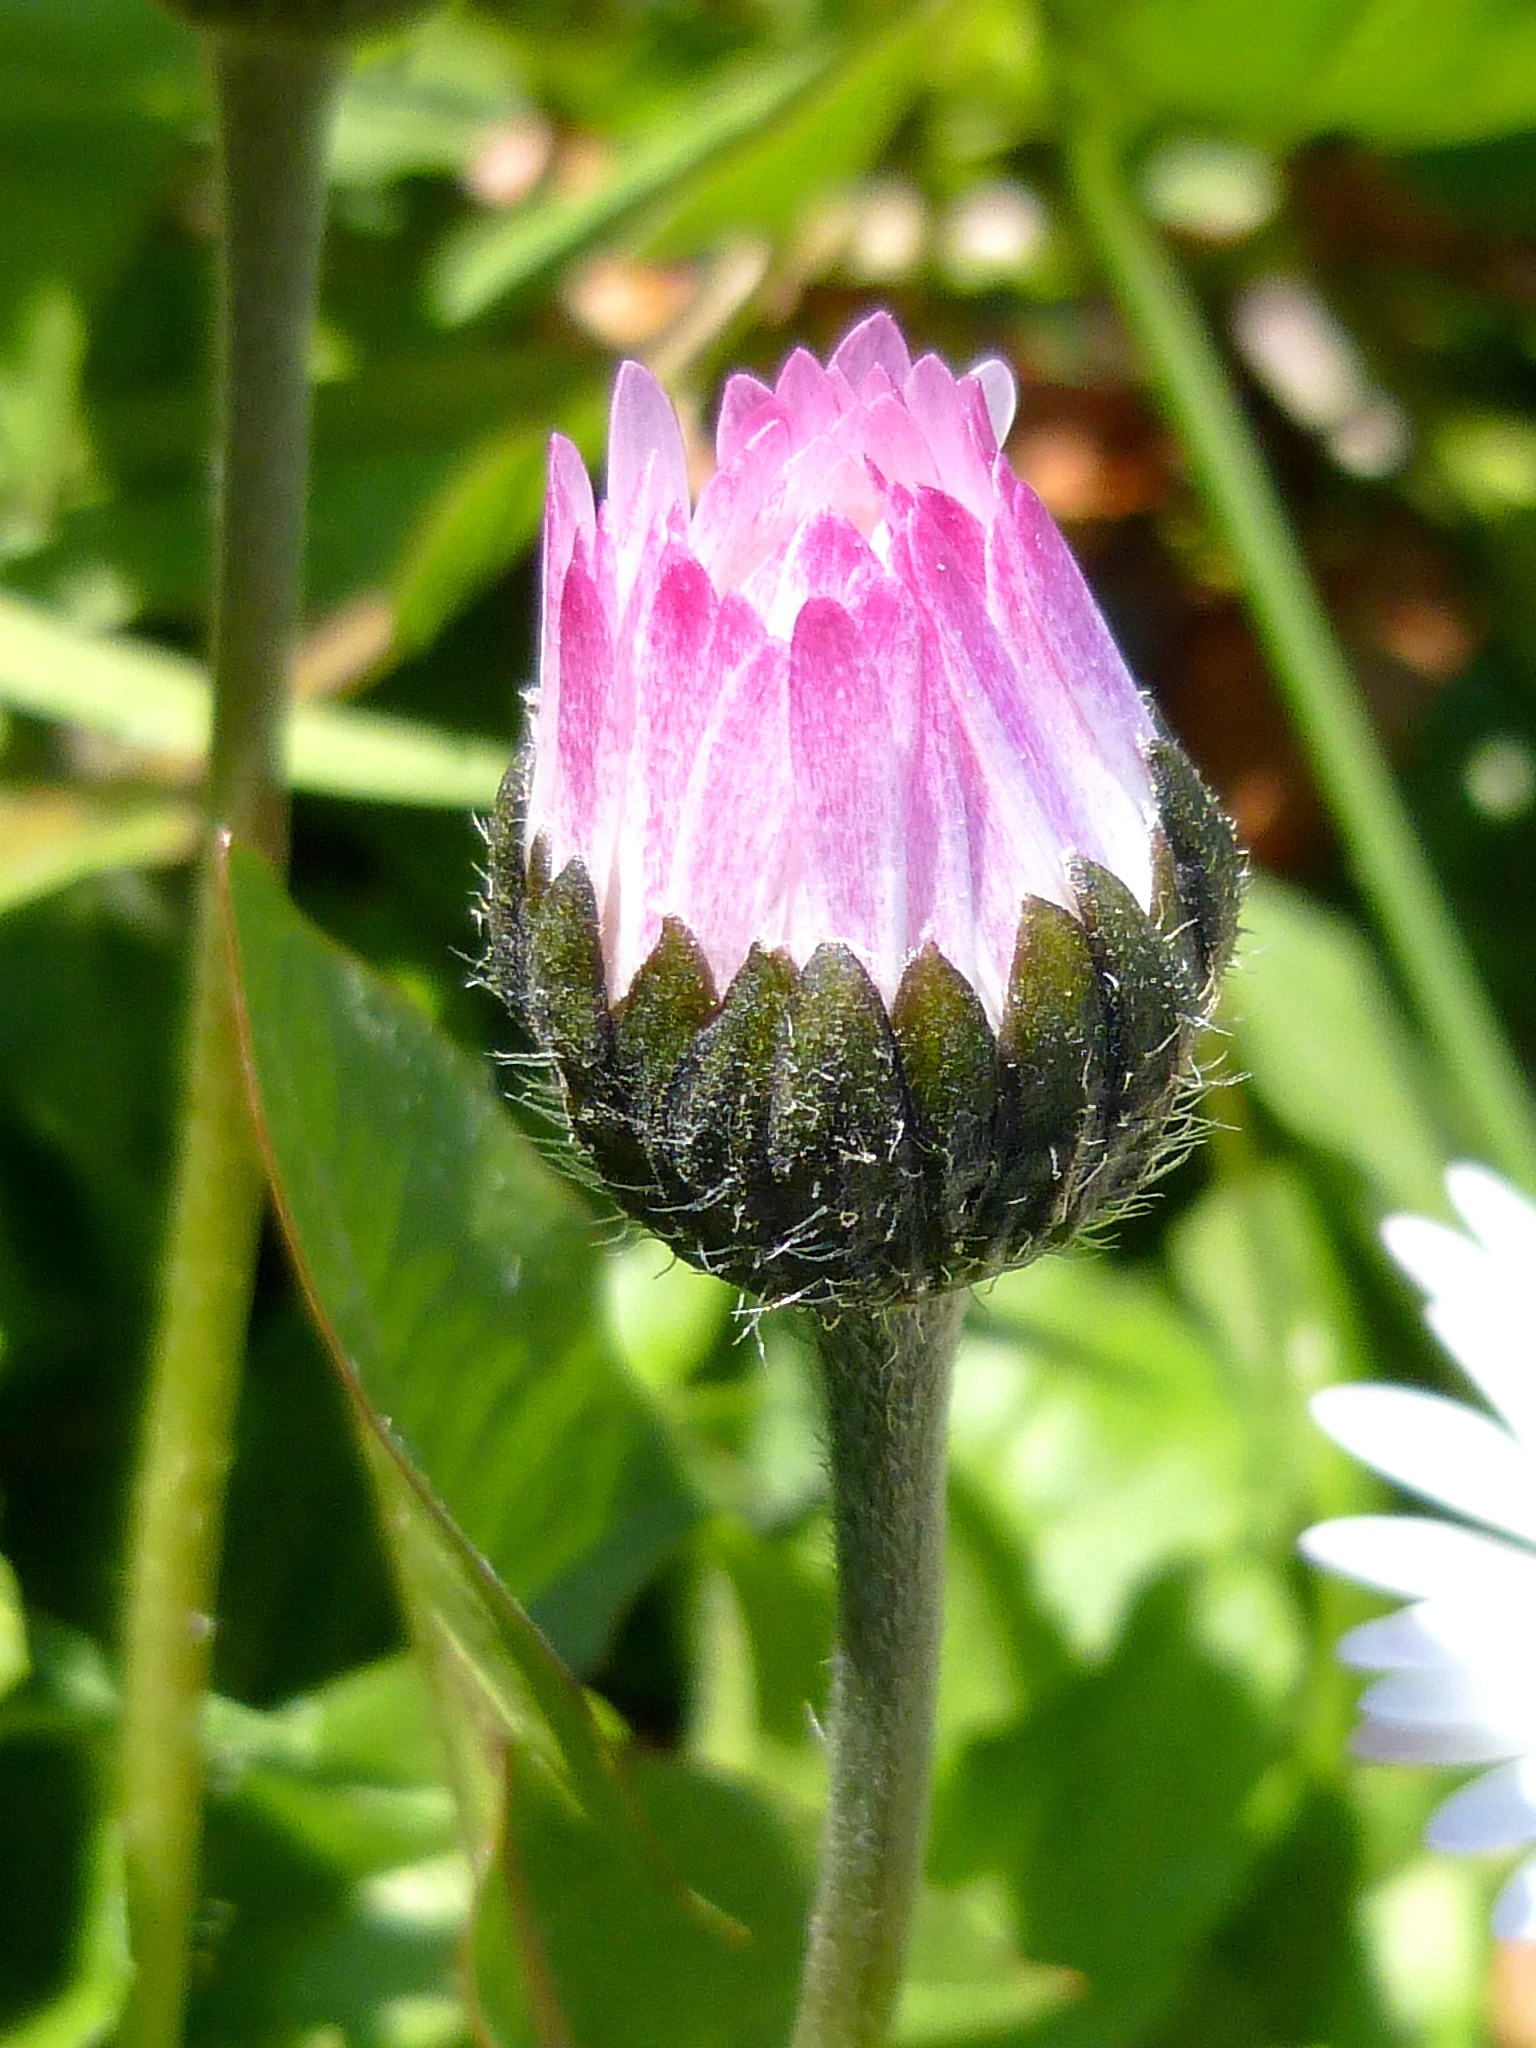
plant, sunshine, flower, petal, daisy, spring, botany, flora, wildflower, close up, macro photography, flowering plant, flower buds, plant stem, land plant